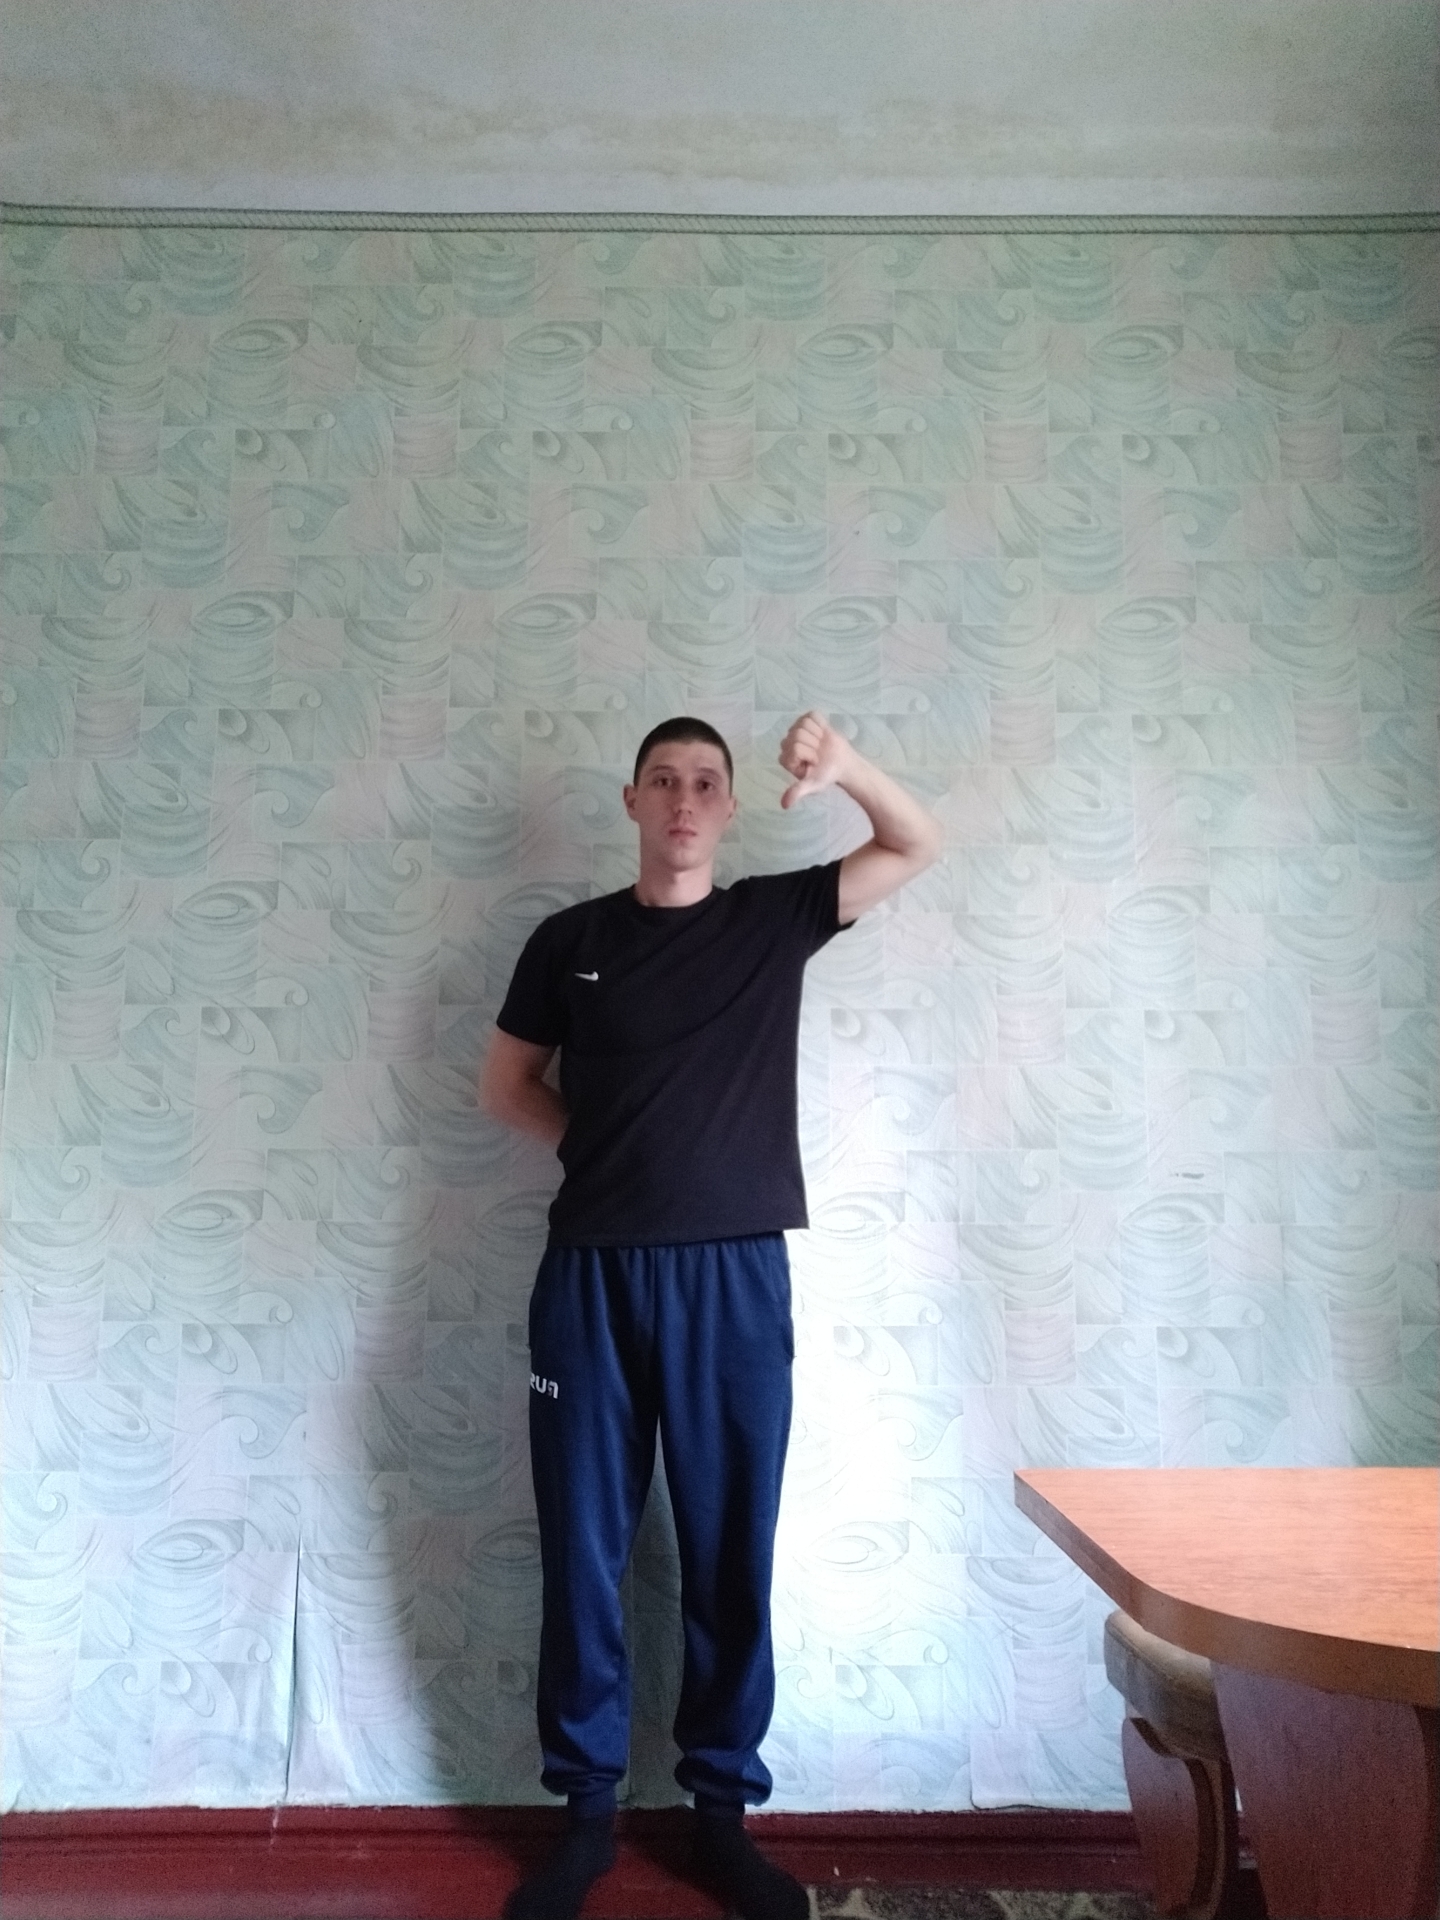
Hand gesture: dislike